Abraham Chazan

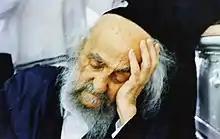
Rabbi Levi Yitzchok Bender.

Chazan emigrated to Jerusalem around 1894. However, he returned to Uman each year for the annual Breslover Rosh Hashana kibbutz (prayer gathering). In 1914, the outbreak of World War I forced him to remain in Russia, where he lived and taught until his death in 1917. His students in Uman, Rabbi Levi Yitzchok Bender and Rabbi Eliyahu Chaim Rosen, became leaders of the next generation of Breslover Hasidim after they emigrated from Uman to Jerusalem.